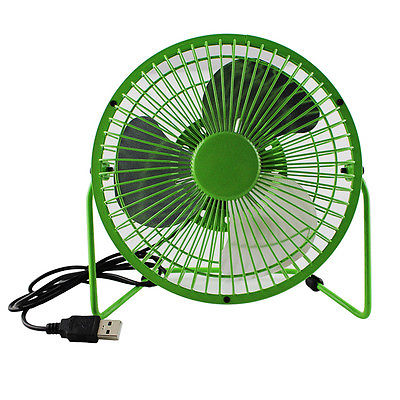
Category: fan